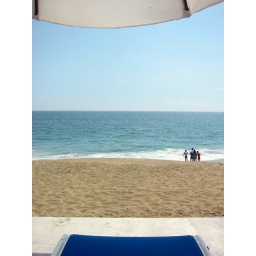
This family was cute - they were standing together in the waves, all holding hands.